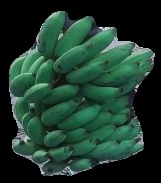
Variety: elakki-bale
Grade: grade3